Vlachava

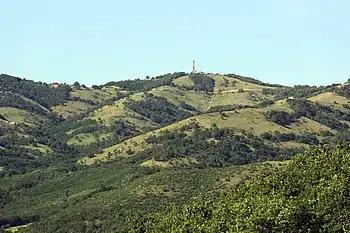
View of Vlachava (middle left) from the statue of Thymios Vlachavas on St. Dimitrios Rock

Vlachava is a village in Meteora municipality, Thessaly, Greece. It is located on a hill overlooking Kalambaka and the Meteora monastery complex.